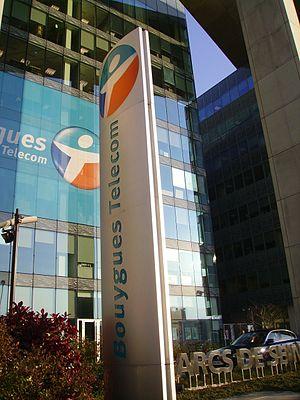
Siège social de Bouygues Telecom aux Arcs de Seine à Boulogne-Billancourt, France
La téléphonie mobile en France métropolitaine s'articule dans un marché concurrentiel structuré autour de :
Bouygues est un groupe industriel diversifié français fondé en 1952 par Francis Bouygues et dirigé par son fils Martin Bouygues.